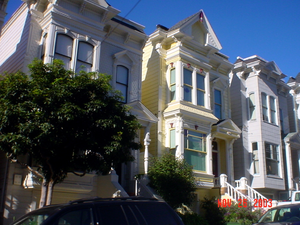
La maison victorienne est un type de maison qui s'est développé durant l'ère victorienne, tout particulièrement aux États-Unis.
L'architecture aux États-Unis est diverse selon les périodes et les régions et s'est construite dans un premier temps grâce aux apports extérieurs, essentiellement européens, avant de connaitre une forte modernisation et d'influencer le monde entier au XXᵉ siècle, dont l'Europe en retour. Cette architecture est marquée par l'éclectisme, car elle puise ses sources principalement dans les différents styles historiques de l'architecture européenne, mais aussi par un gigantisme nouveau, symbole de la puissance économique atteinte par le pays, ainsi que par une certaine avance technologique relativement à son époque.